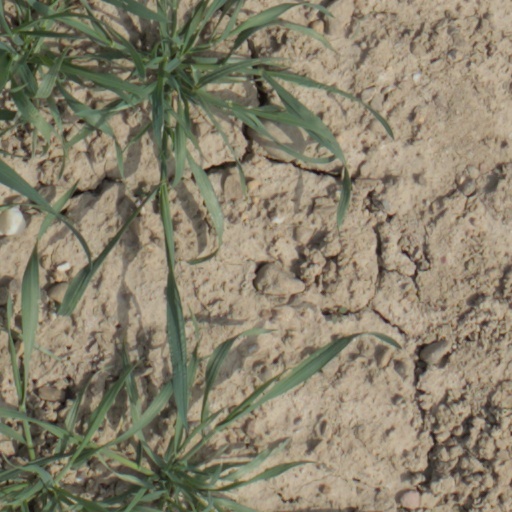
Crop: wheat